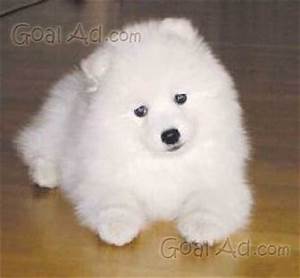
Label: cane